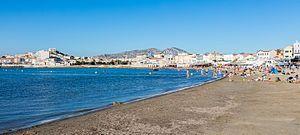
La Pointe-Rouge est un quartier du 8ᵉ arrondissement de Marseille, situé au sud de la ville entre la Vieille Chapelle et Montredon. Il borde le quartier de Sormiou, dans le 9ème arrondissement voisin, au niveau du parc du Roy d'Espagne.